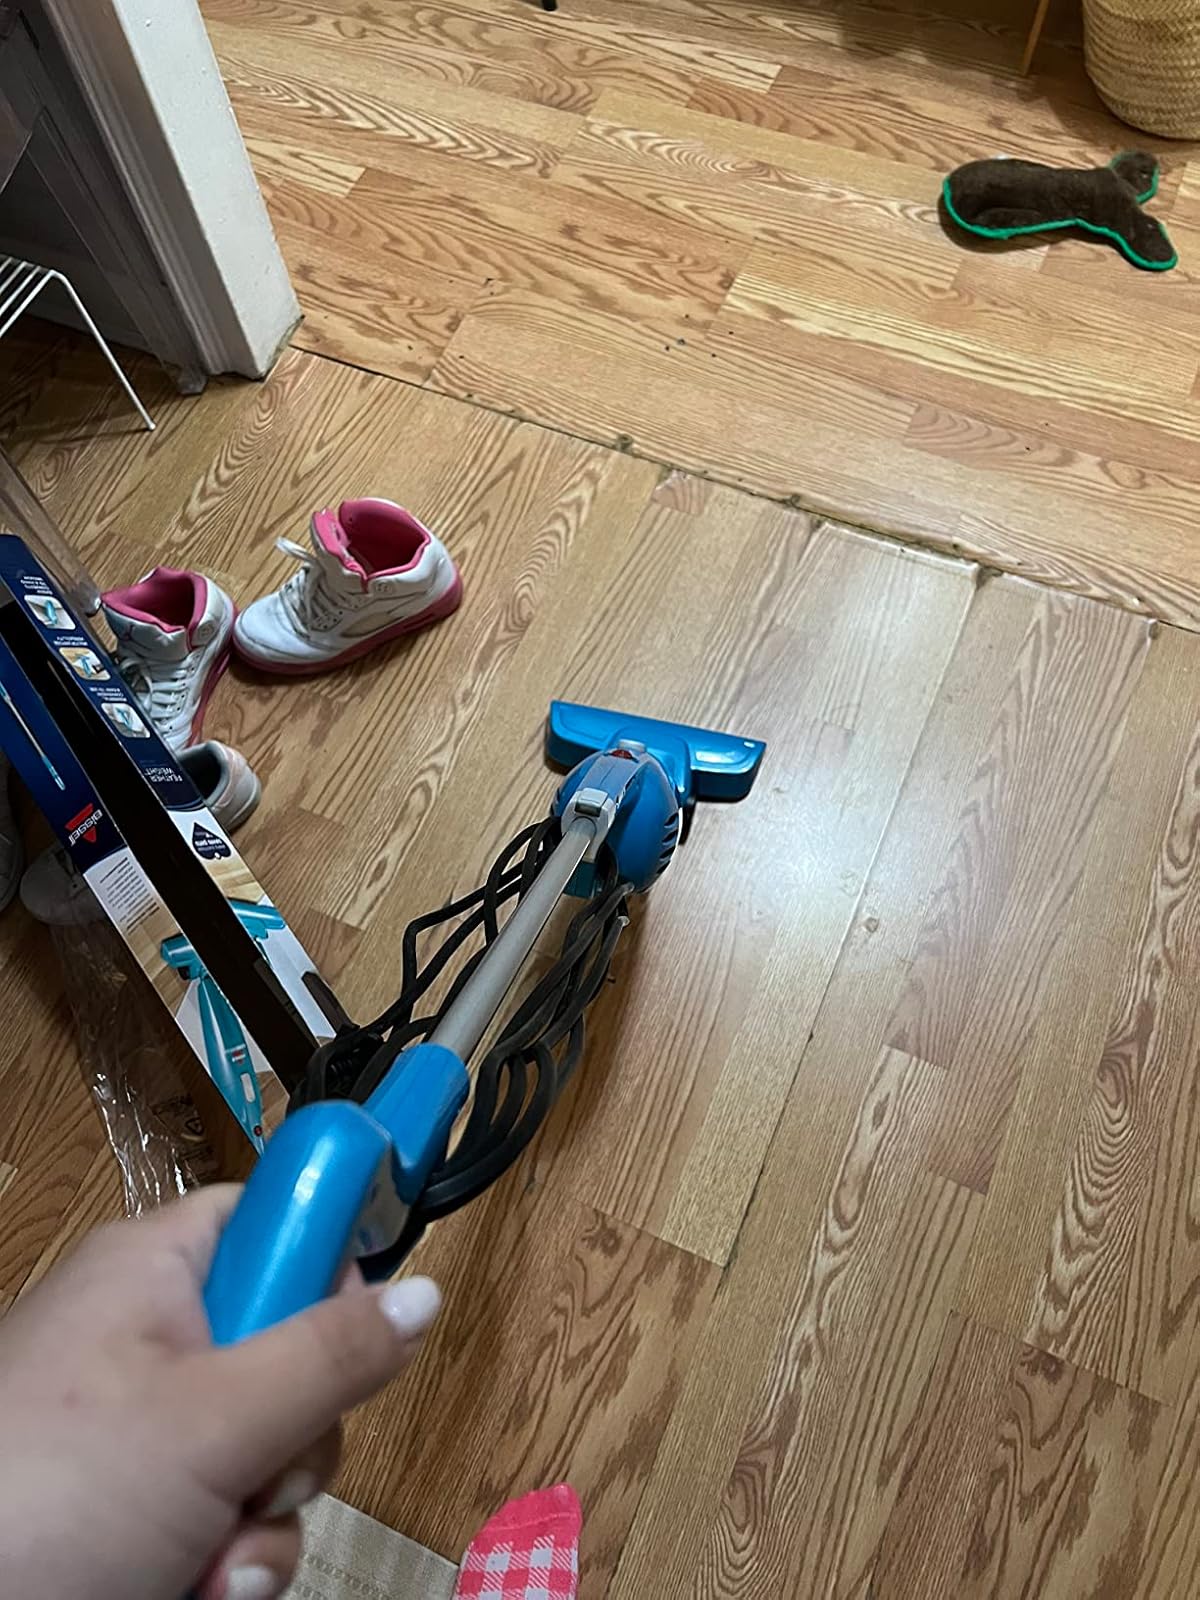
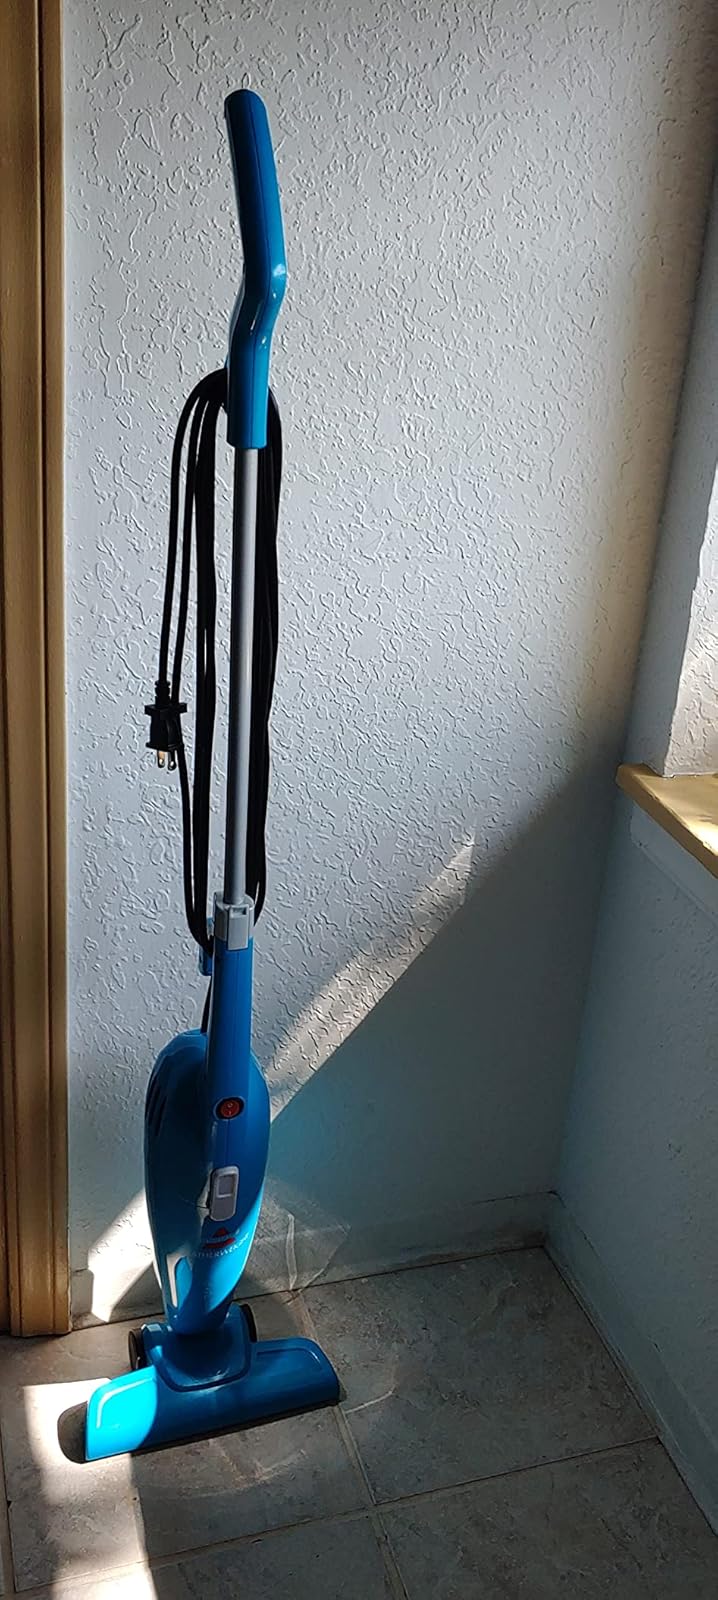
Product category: items_vacuum
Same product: yes